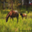
Label: horse